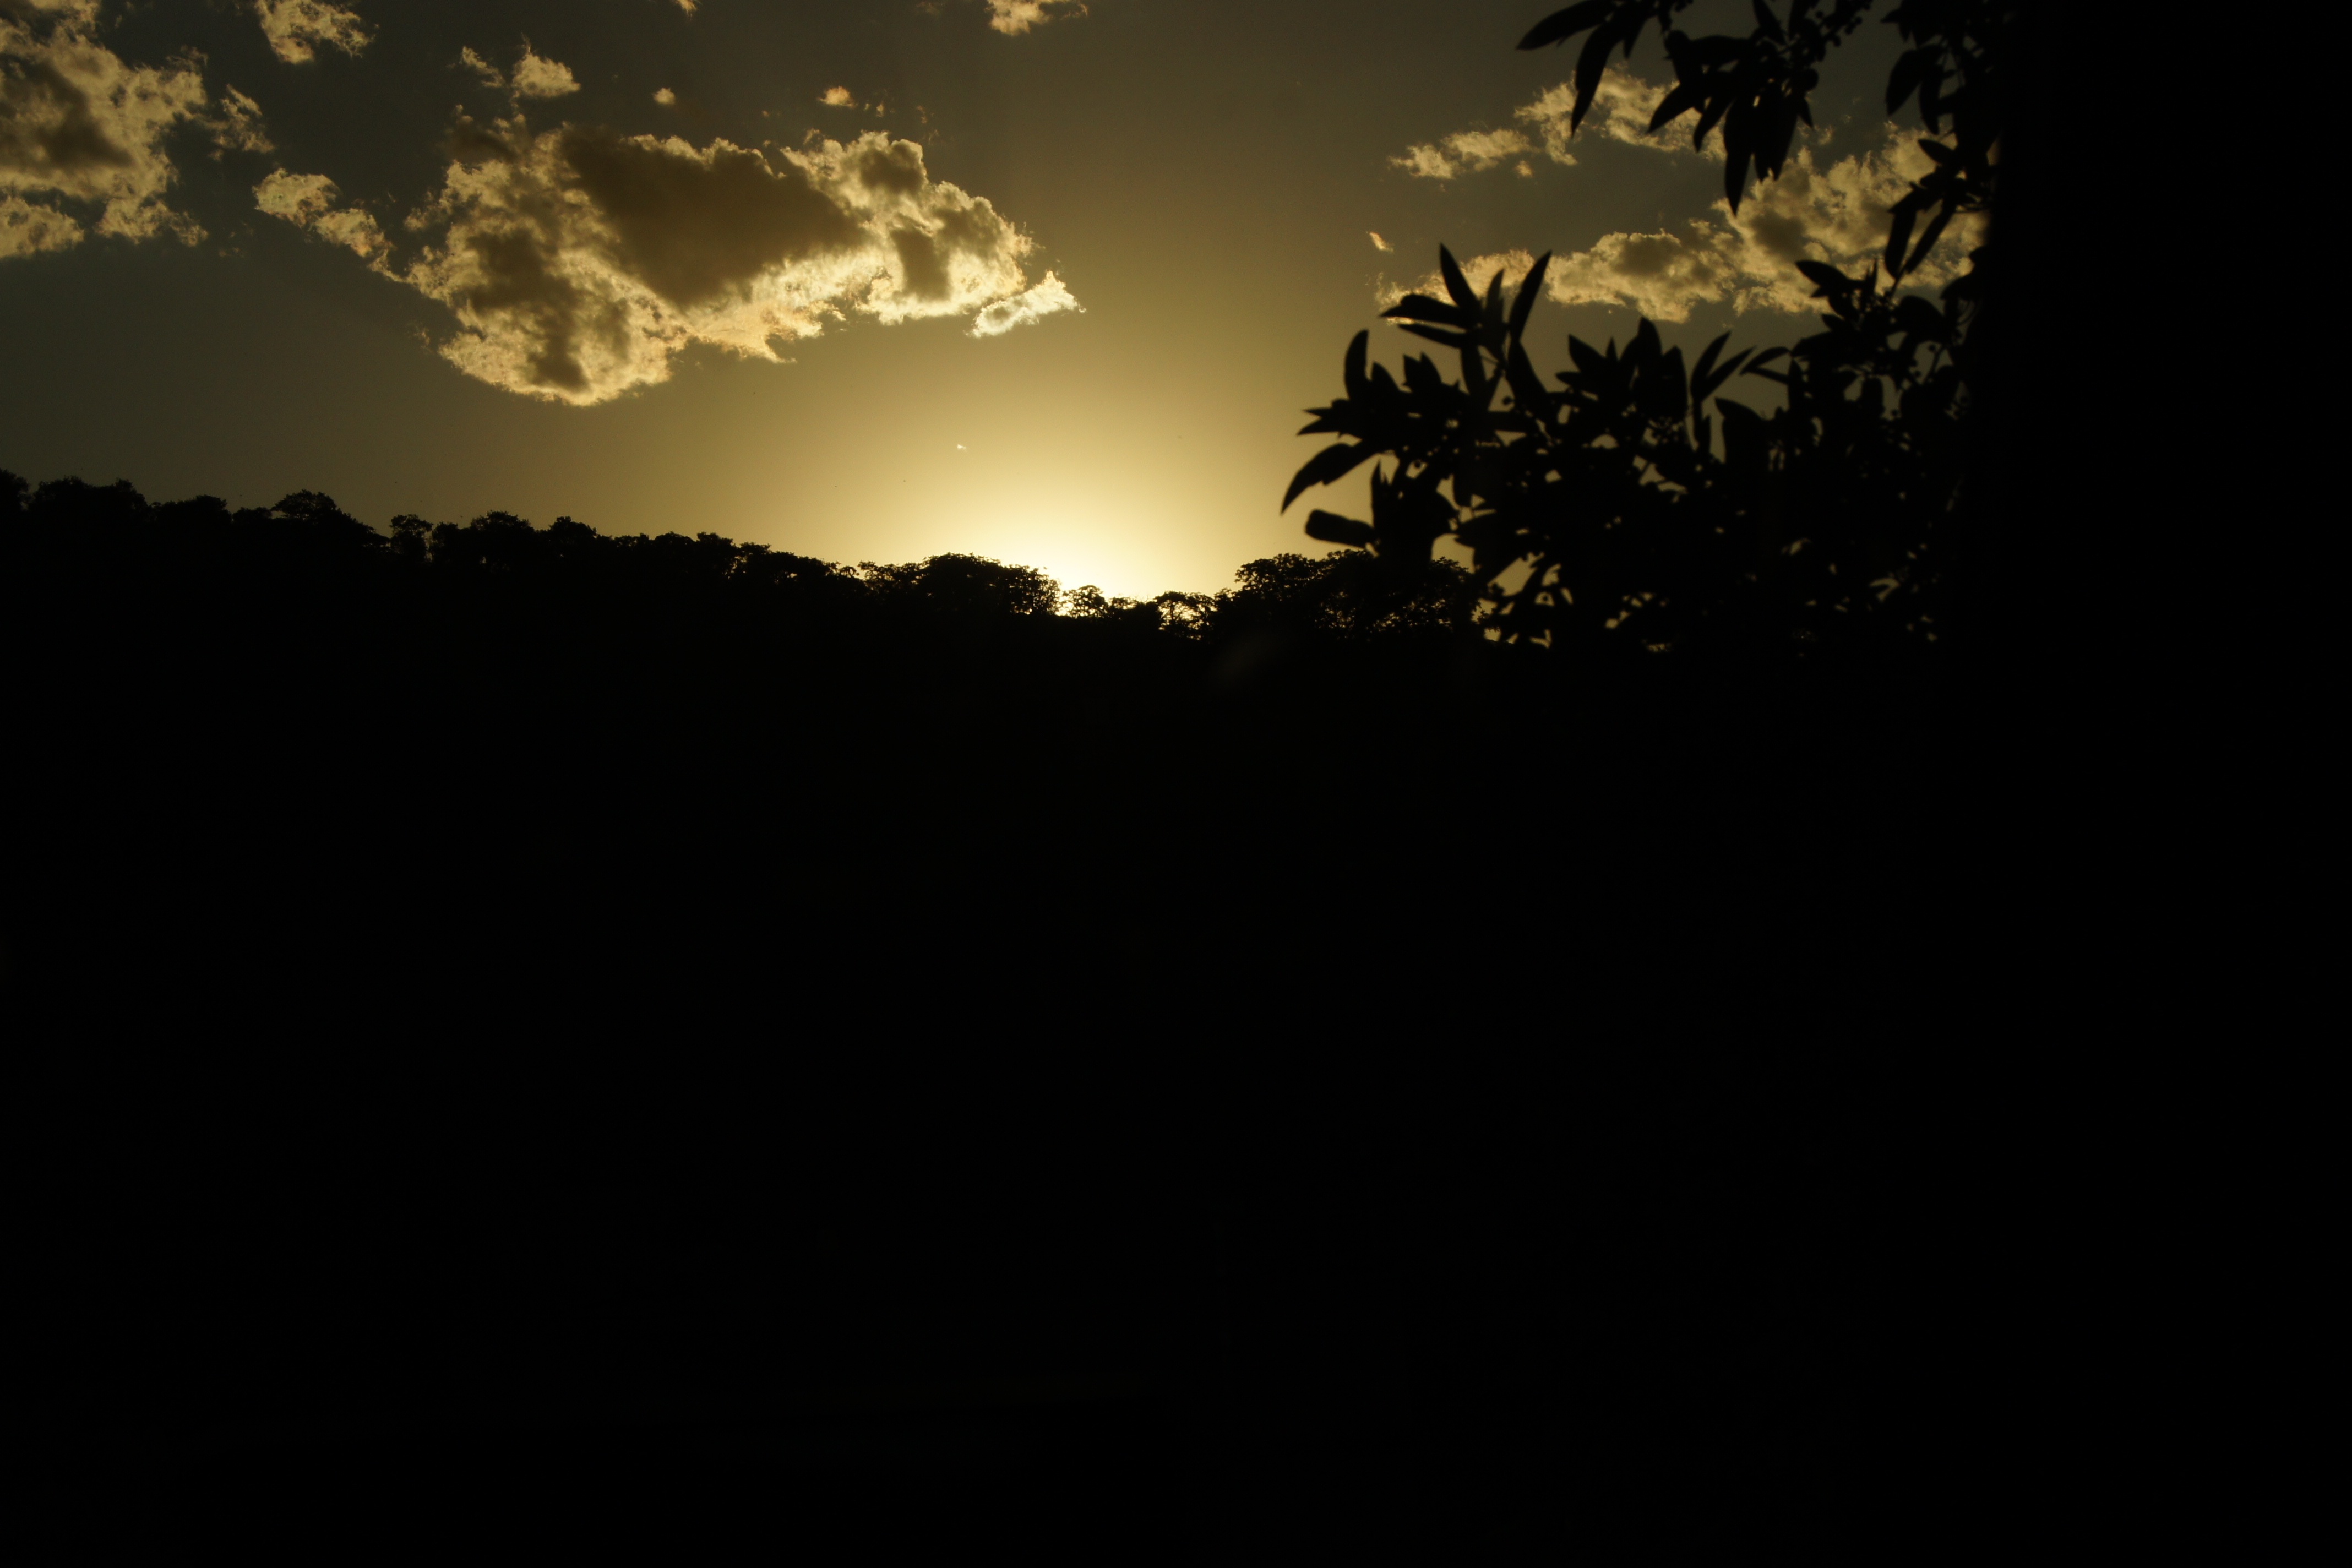
light, cloud, black and white, sky, sunset, night, sunlight, atmosphere, dusk, darkness